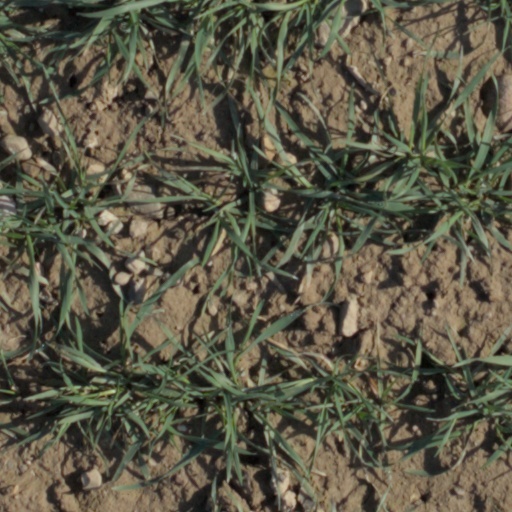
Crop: wheat